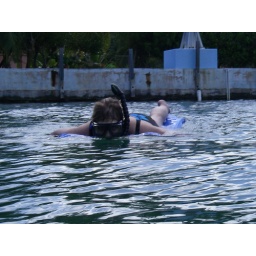
Kate searches for signs of lobsters in the boat basin